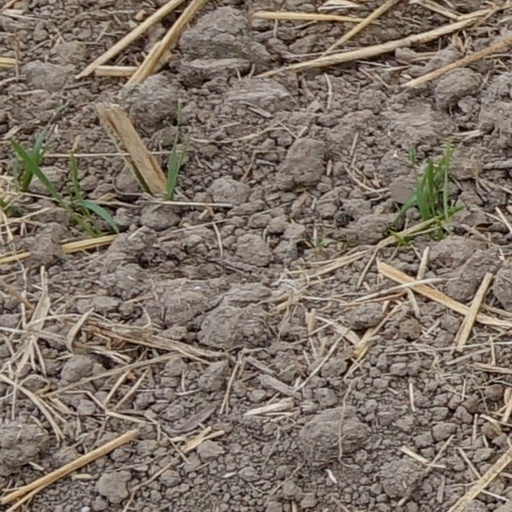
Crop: wheat